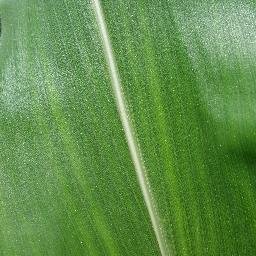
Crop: corn
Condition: (maize)_healthy